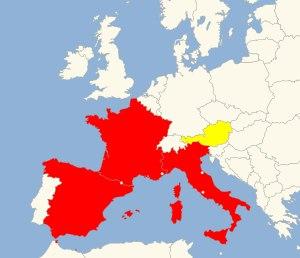
Edward Joseph Snowden, né le 21 juin 1983 à Elizabeth City, en Caroline du Nord, est un lanceur d'alerte américain. Informaticien, ancien employé de la Central Intelligence Agency et de la National Security Agency, il a révélé l'existence de plusieurs programmes de surveillance de masse américains et britanniques.
Le 1ᵉʳ juillet 2013, lors d'une interview accordée à la chaîne de télévision RT en marge d'une conférence des pays exportateurs de gaz en Russie, le président bolivien Evo Morales évoque son intention d'offrir l'asile à Edward Snowden. Snowden se trouve alors en Russie. Il a lancé l'alerte un mois plus tôt en révélant différents programmes de surveillance secrète et généralisée développé et mis en œuvre par la NSA. Ces révélations lui valent de faire l'objet de poursuites criminelles aux États-Unis.